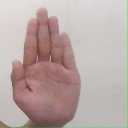
अक्षर: ध